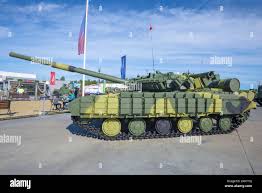
Label: T-64